The Patient in Room 18

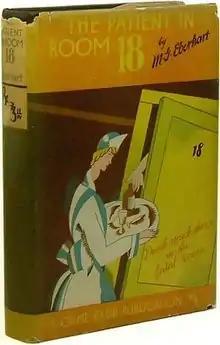
First edition (publ. Doubleday Doran). The door reads "Death struck thrice in the fatal room".

The Patient in Room 18 is a 1929 mystery novel written by Mignon G. Eberhart. Eberhart's first published novel, it follows the adventures of Nurse Sarah Keate, who would later appear in six more of Eberhart's works, and became one of the most popular mystery characters of the time. The novel later served as the basis for a 1938 motion picture released by Warner Brothers, with the same title, starring Patric Knowles and Ann Sheridan.